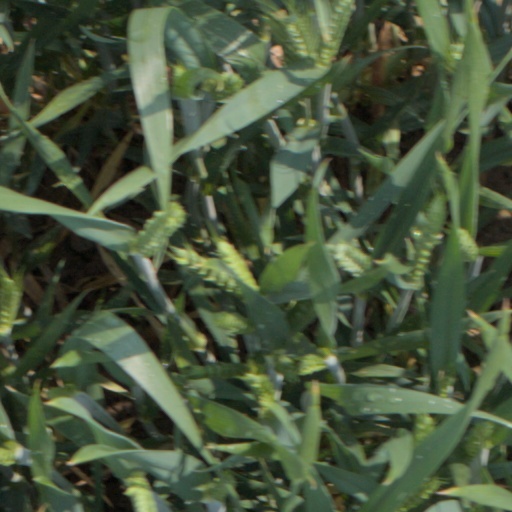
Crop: wheat